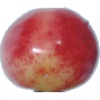
Label: cherry_rainier